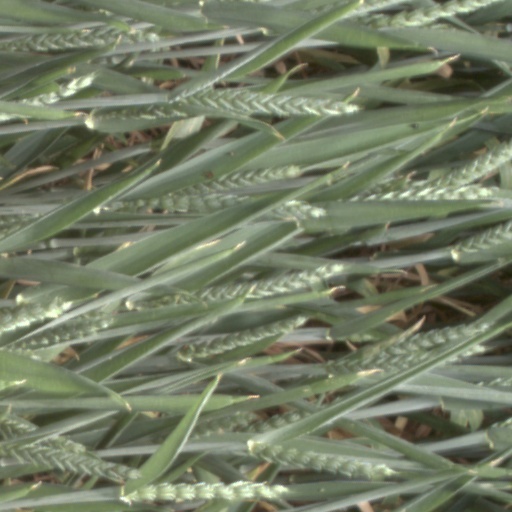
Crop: wheat